Hetty Cary

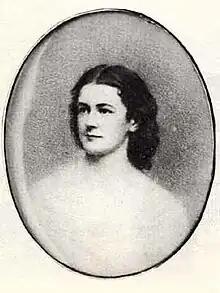
Hetty Cary

Hetty Carr Cary (May 15, 1836 – September 27, 1892) was the wife of Confederate General John Pegram and, later, of pioneer physiologist H. Newell Martin. She is best remembered for making the first three battle flags of the Confederacy (along with her sister and cousin). Hetty was related to two of Virginia's most influential families, the Jeffersons (through her mother's family) and the Randolphs (through her paternal grandmother, Virginia Randolph Cary). She was also a lineal descendant of Pocahontas.